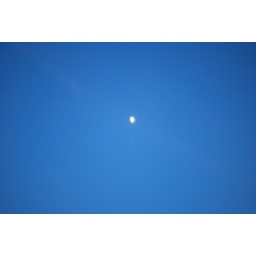
The moon in the early evening. I like how blue the sky is still.